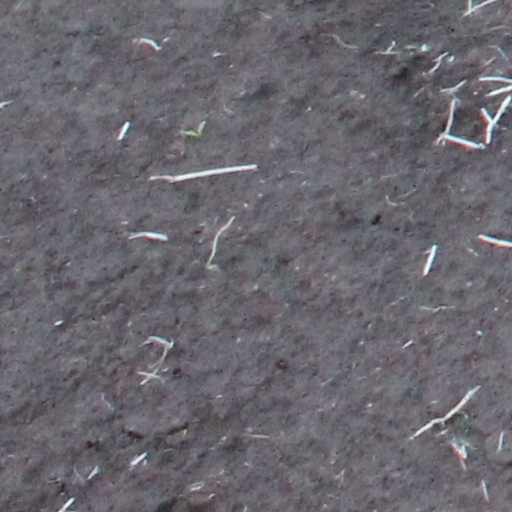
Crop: wheat